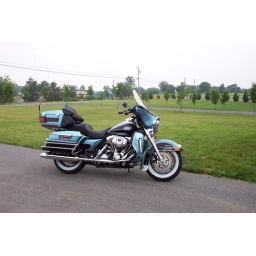
Glen traded in the hardcore street bike for this retro one! Check out the white walls!